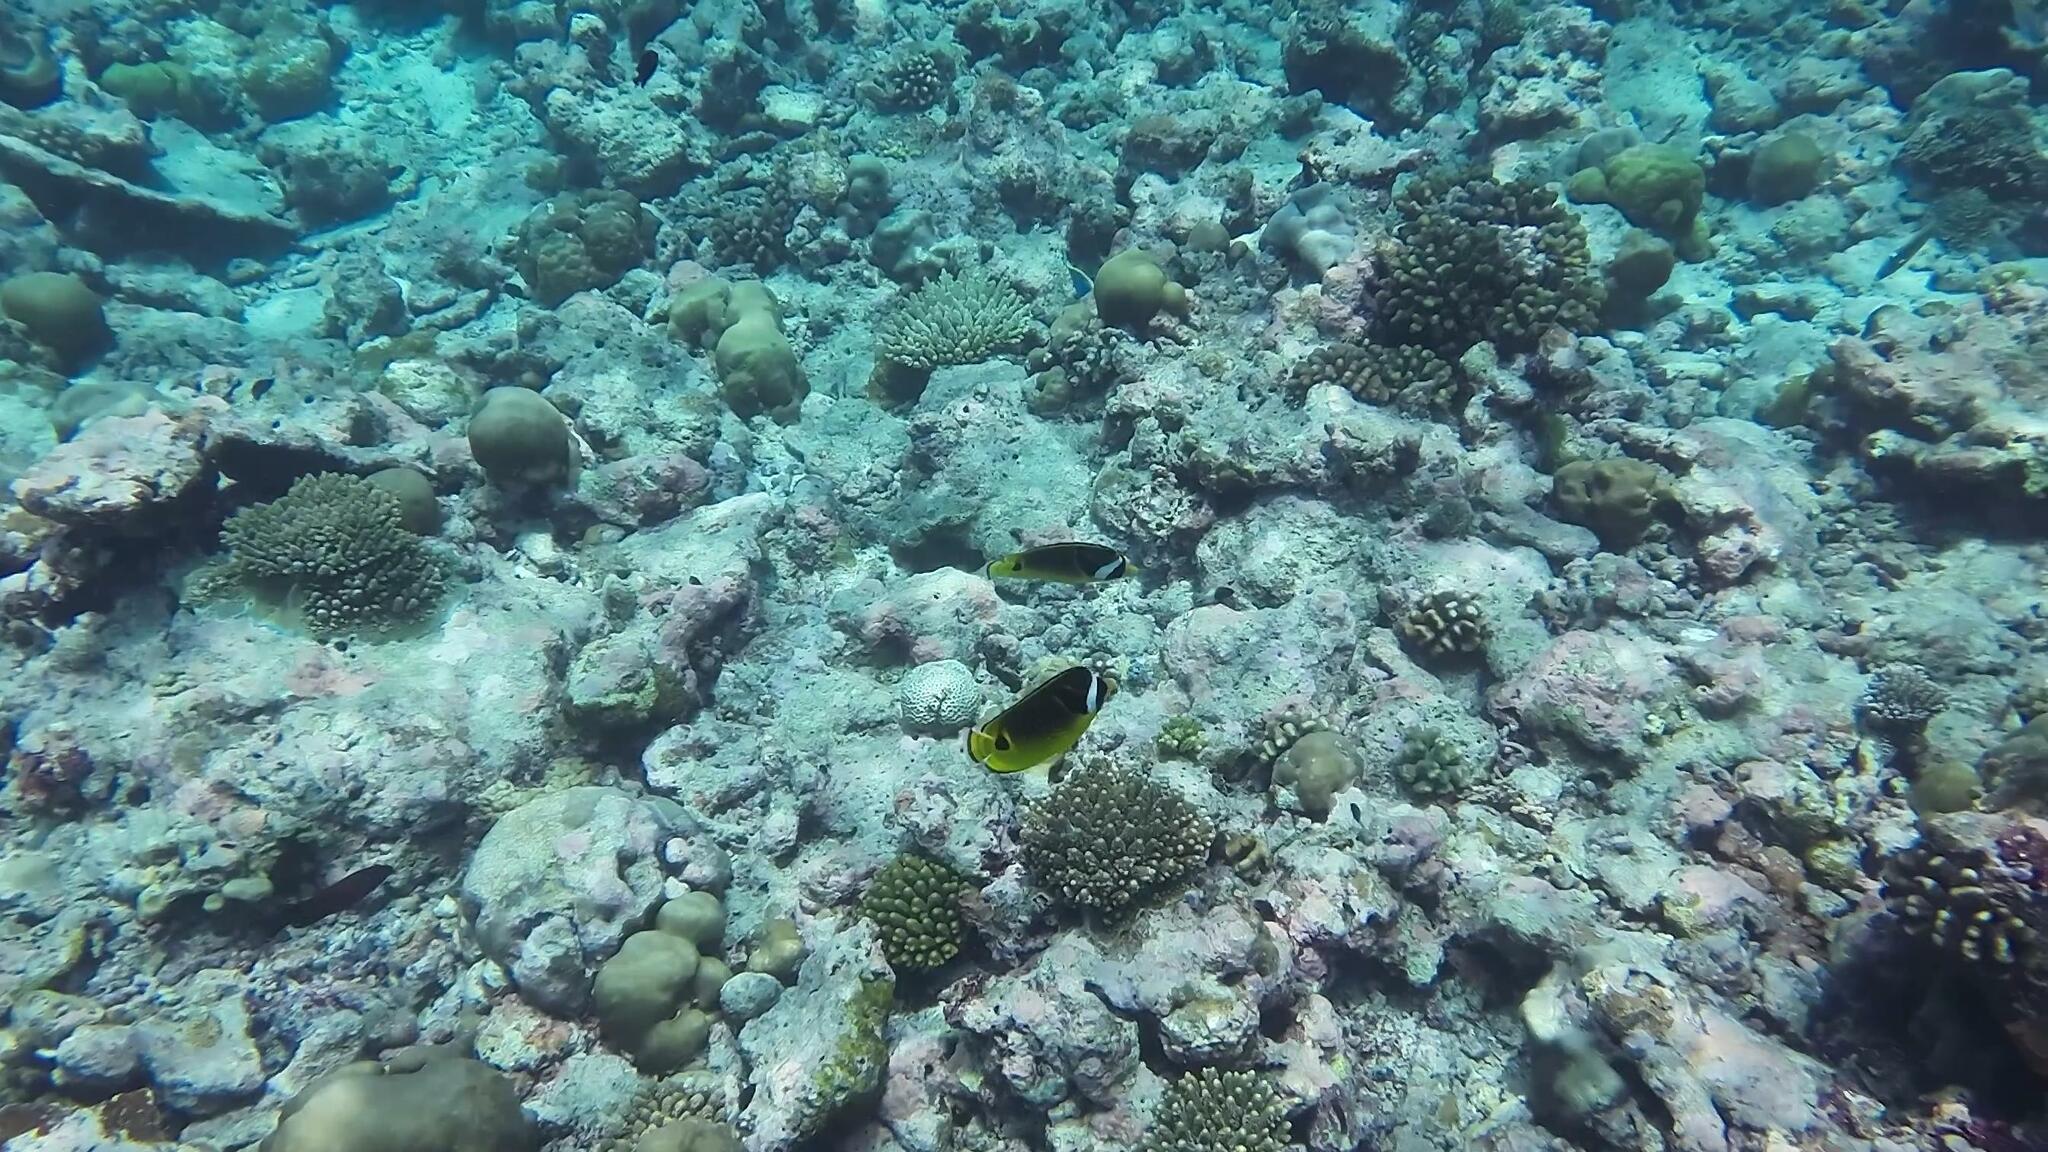
Chaetodon lunula (Raccoon Butterflyfish)